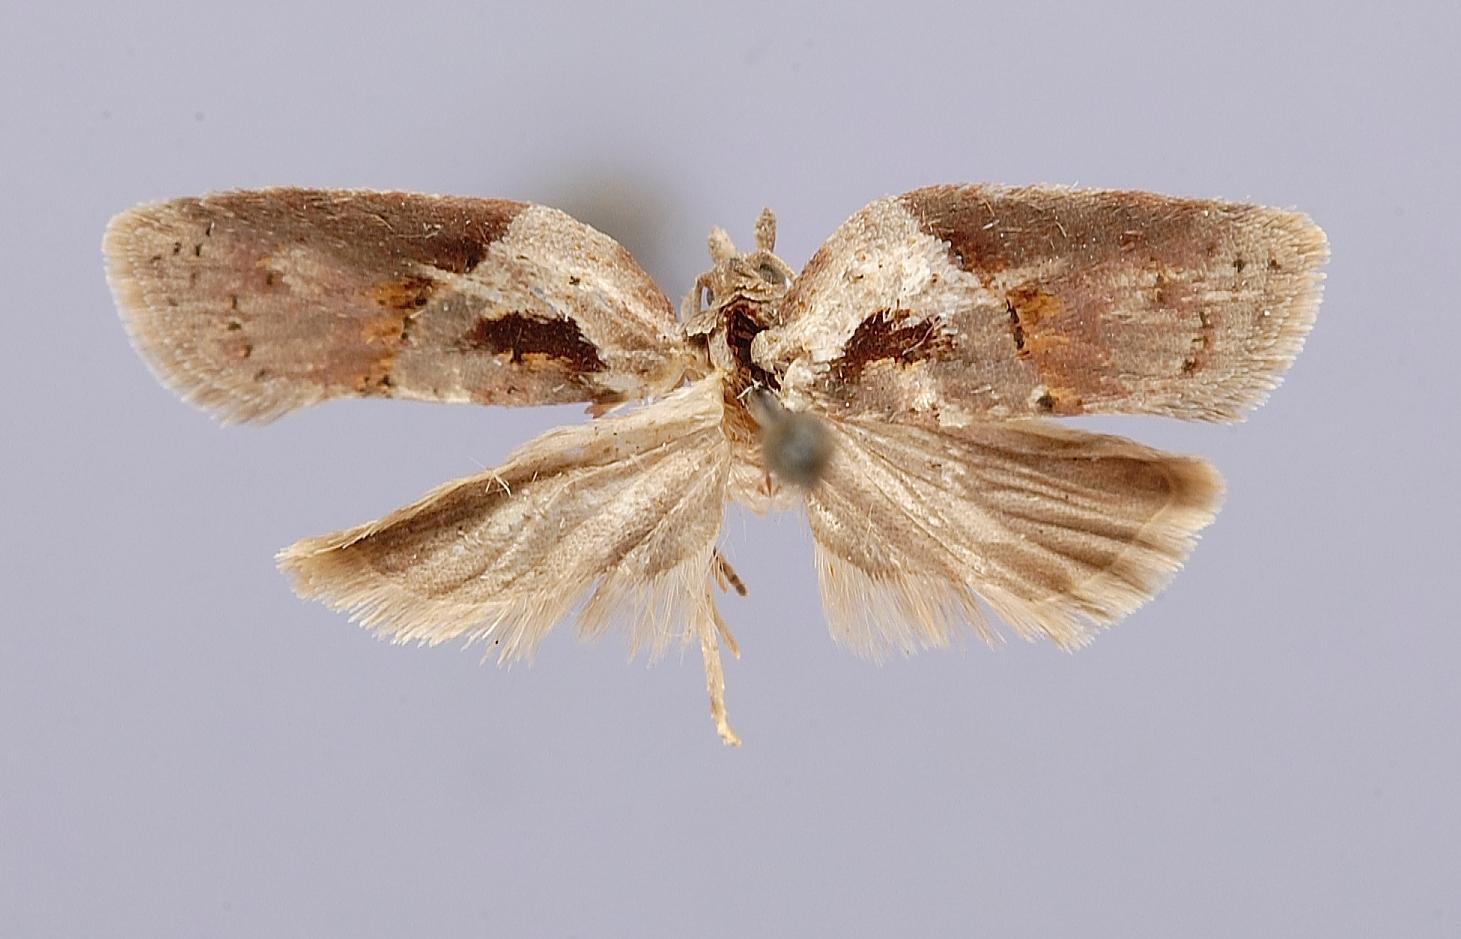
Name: Peronea hypericana
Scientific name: Peronea hypericana Ely, 1910
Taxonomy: Animalia, Arthropoda, Insecta, Lepidoptera, Tortricidae
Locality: Great Falls, Fairfax, Virginia, United States
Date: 17 Jun 1909